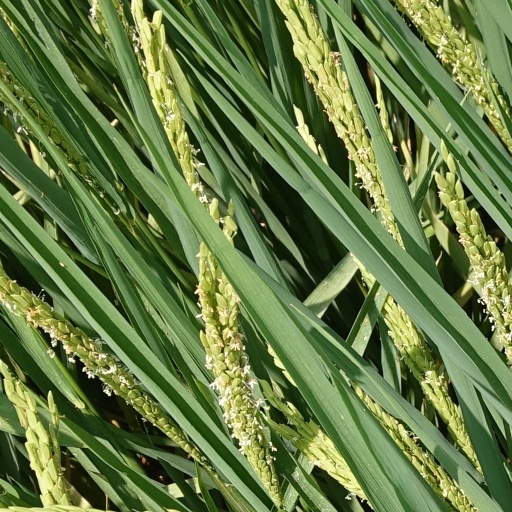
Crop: rice